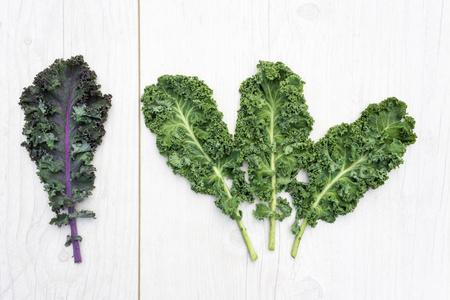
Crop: unknown
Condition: cabbage